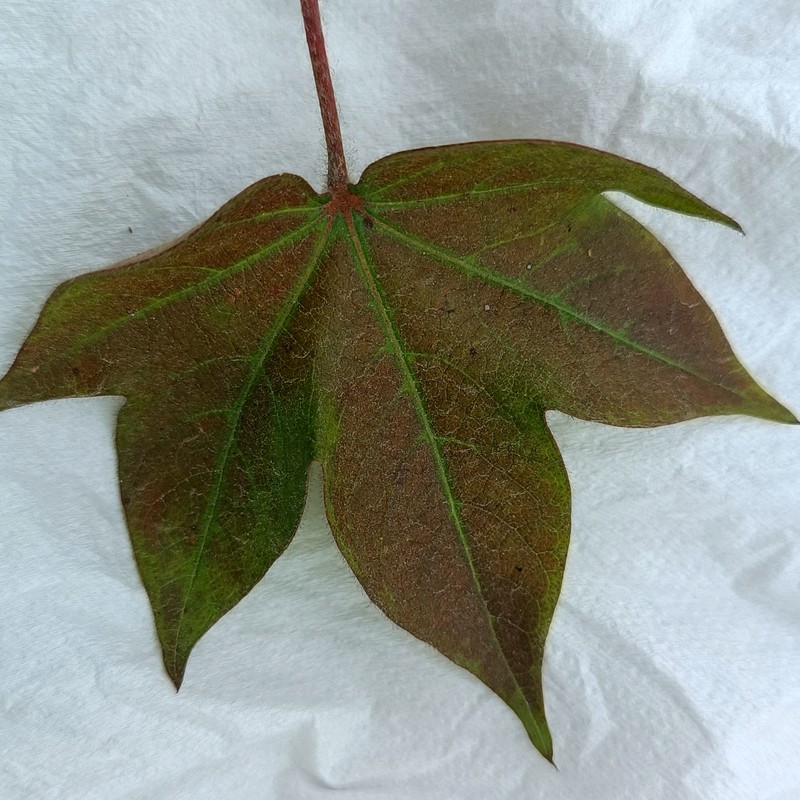
Label: Leaf Redding